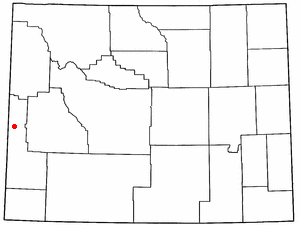
Afton est une ville du comté de Lincoln dans le Wyoming, aux États-Unis.